Francis Ottley

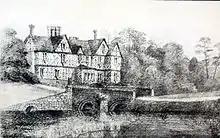
Pitchford Hall, Shropshire, home of the Royalist Ottley family in the 17th century. Pictured in 1901

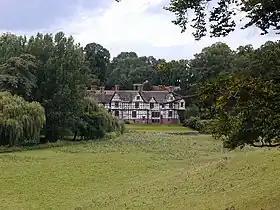
Pitchford Hall, photographed 2005.

The Ottley family belonged to the middling landed gentry and claimed descent from the Ottleys of Oteley, near Ellesmere, Shropshire. However they made their fortune as part of the powerful merchant class of the town of Shrewsbury itself, the wealth of which derived from its monopoly in the finishing of Welsh cloth. As early as 1444 a Thomas Ottley was one of the aldermen assisting the bailiffs in the government of Shrewsbury. He bought Pitchford Hall in 1473, and also had a house in Calais, from which he could seek outlets for finished cloth. His son William was High Sheriff of Shropshire in 1500, marking the definitive acceptance of the Ottleys into the landed gentry, the dominant class in Shropshire, a county which had no resident aristocracy in the 16th century.